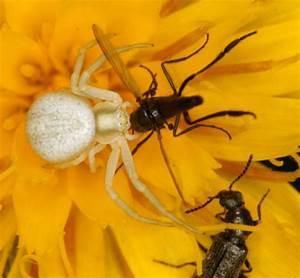
spider